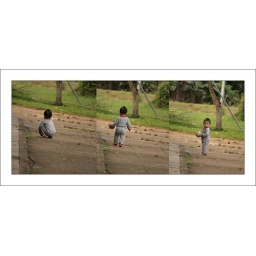
Stopped for breakfast and i spotted this little boy playing all by himself